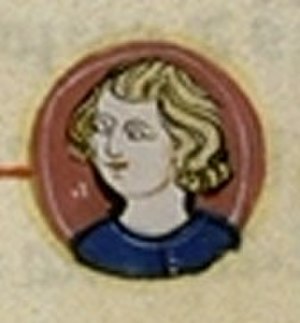
Navarras monarker / Huset Capet, 1284–1441 / Huset Capet, 1284–1349
Filip 2. den Høje
Dette er en oversigt over kongerne og dronningerne af Pamplona, senere Navarra. Pamplona var det primære navn for kongeriget indtil dens forening med Kongeriget Aragonien. Imidlertid begyndte man at anvende den territoriale betegnelse Navarra som et alternativ navn i det sene tiende århundrede, og navnet Pamplona blev beholdt godt ind i det tolvte århundrede.